List of awards and nominations received by Mary Chapin Carpenter

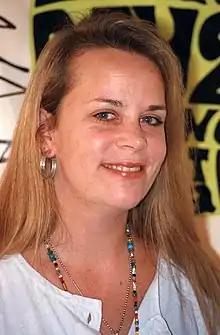
Carpenter in 2010

American country music and folk music singer Mary Chapin Carpenter has received five Grammy Awards, two Academy of Country Music Awards, and two Country Music Association Awards. Her first industry award win came in 1989, when she won Top New Female Vocalist from the Academy of Country Music. Her second came in 1992, when she won Female Vocalist of the Year from the Country Music Association. Carpenter won her first Grammy Award that same year, for Best Female Country Vocal Performance for her hit single "Down at the Twist and Shout".